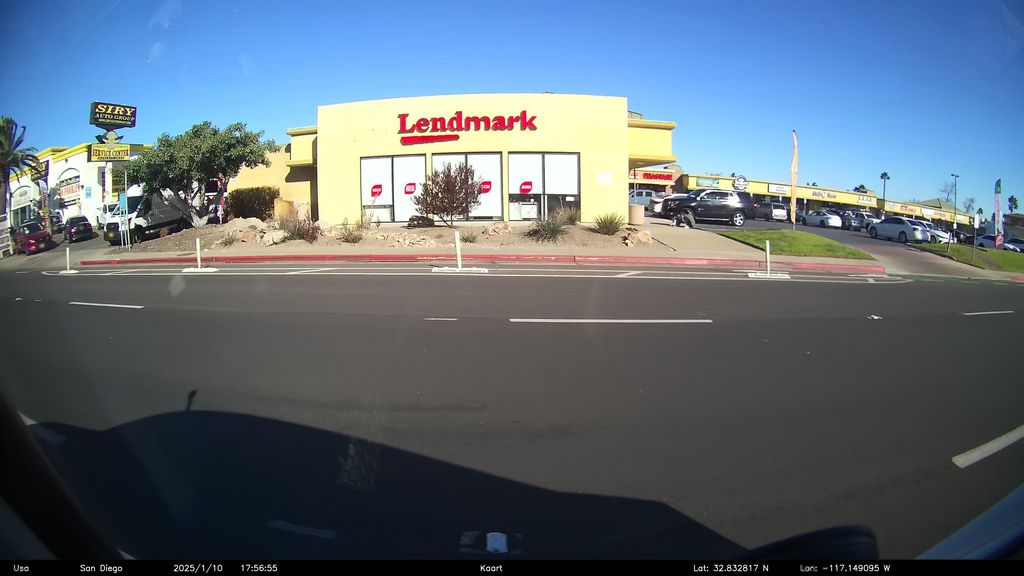
Feature: Storefront
City: San Diego
State: California
Country: United States
Date: 2025-01-11T00:56:55+00:00
Coordinates: 32.833, -117.149